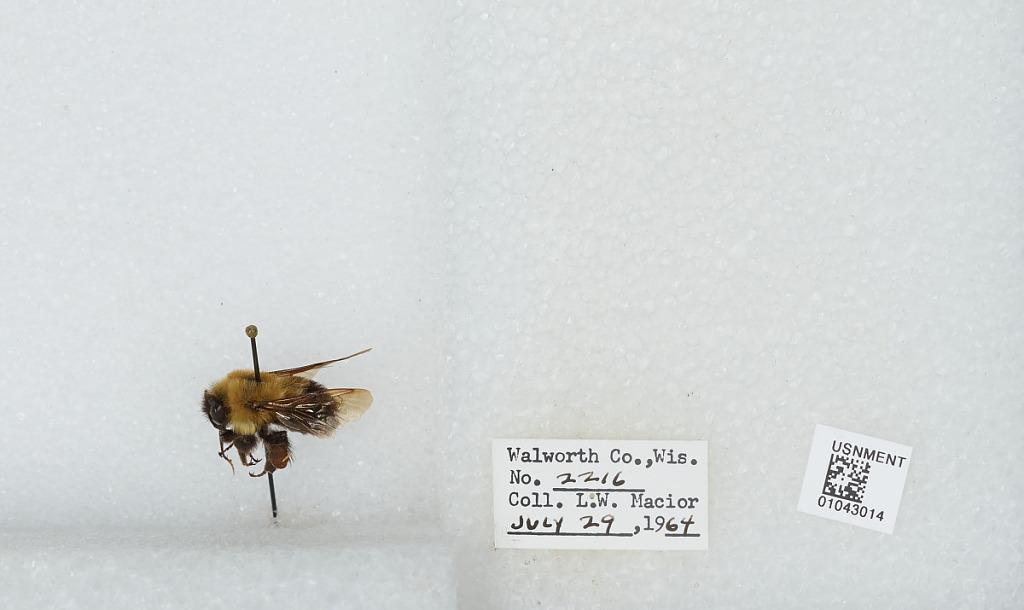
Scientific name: Bombus (Pyrobombus) bimaculatus Cresson
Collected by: L. Macior
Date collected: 1964-7-29
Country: United States
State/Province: Wisconsin
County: Walworth
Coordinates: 42.67, -88.54